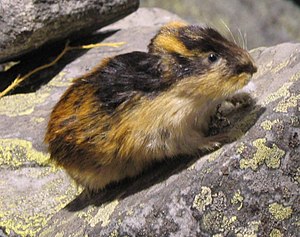
Lemming
Lemmingen er en gnaver og er udbredt i kolde og arktiske strøg, som i Kolahalvøen og i de høje bjerge i Skandinavien.